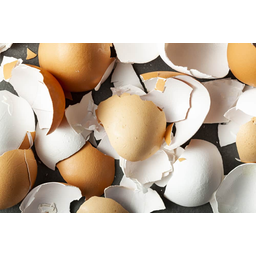
Label: trash